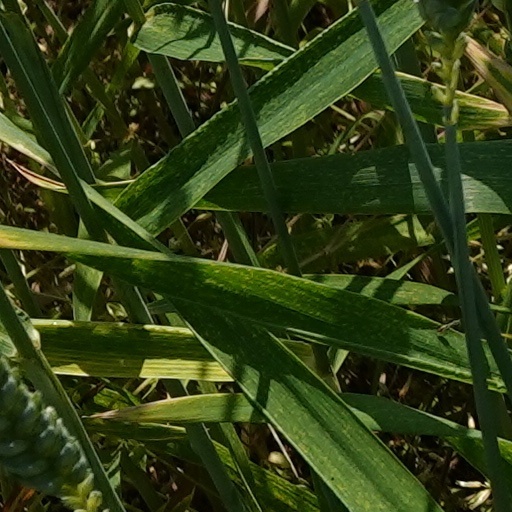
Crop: wheat